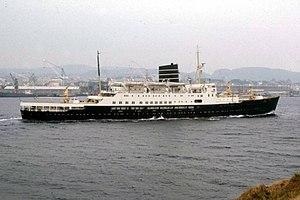
Haugesund est une kommune et une ville portuaire située sur la côte ouest de la Norvège entre Stavanger et Bergen. Son territoire communal est délimité au nord par celle de Sveio, à l'ouest par Bømlo, à l'est par Tysvær et au sud par Karmøy. Le point culminant de la commune est la montagne Klauv située à 246 m d'altitude.
Le Star of Venice est un navire de croisière construit en 1952 par les chantiers Swan Hunter de Newcastle comme ferry sous le nom de Leda pour la compagnie Det Bergenske. Il est lancé le 3 septembre 1952 et effectue sa première traversée entre Bergen et Newcatsle le 27 avril 1953. Après avoir successivement servi d’hôtel, de navire de croisière, d’hôtel et de prison, il est vendu à la casse en 2001 et détruit à Aliağa.